Rhopalinae

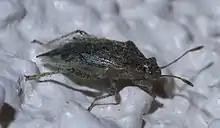
"Arhyssus"

Rhopalinae is a subfamily of scentless plant bugs in the family Rhopalidae. There are more than 170 described species in Rhopalinae.